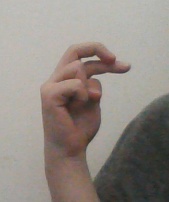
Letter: zay